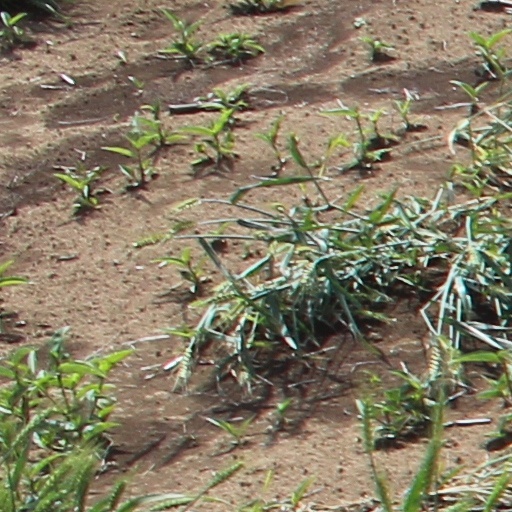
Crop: wheat